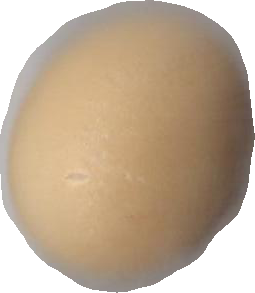
Variety: Dega